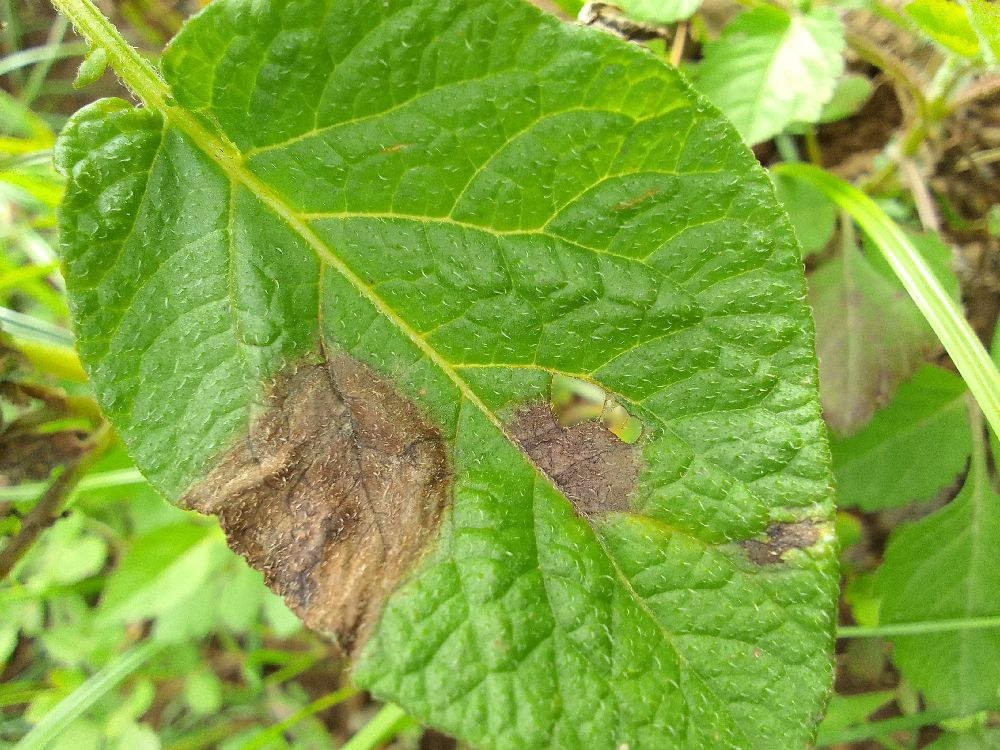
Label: Late blight